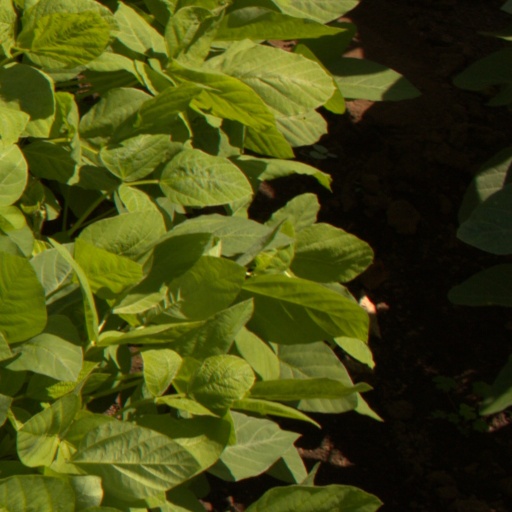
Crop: soybean